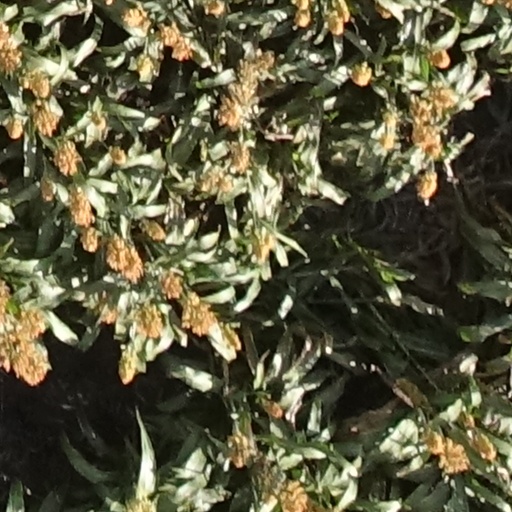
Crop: sorghum